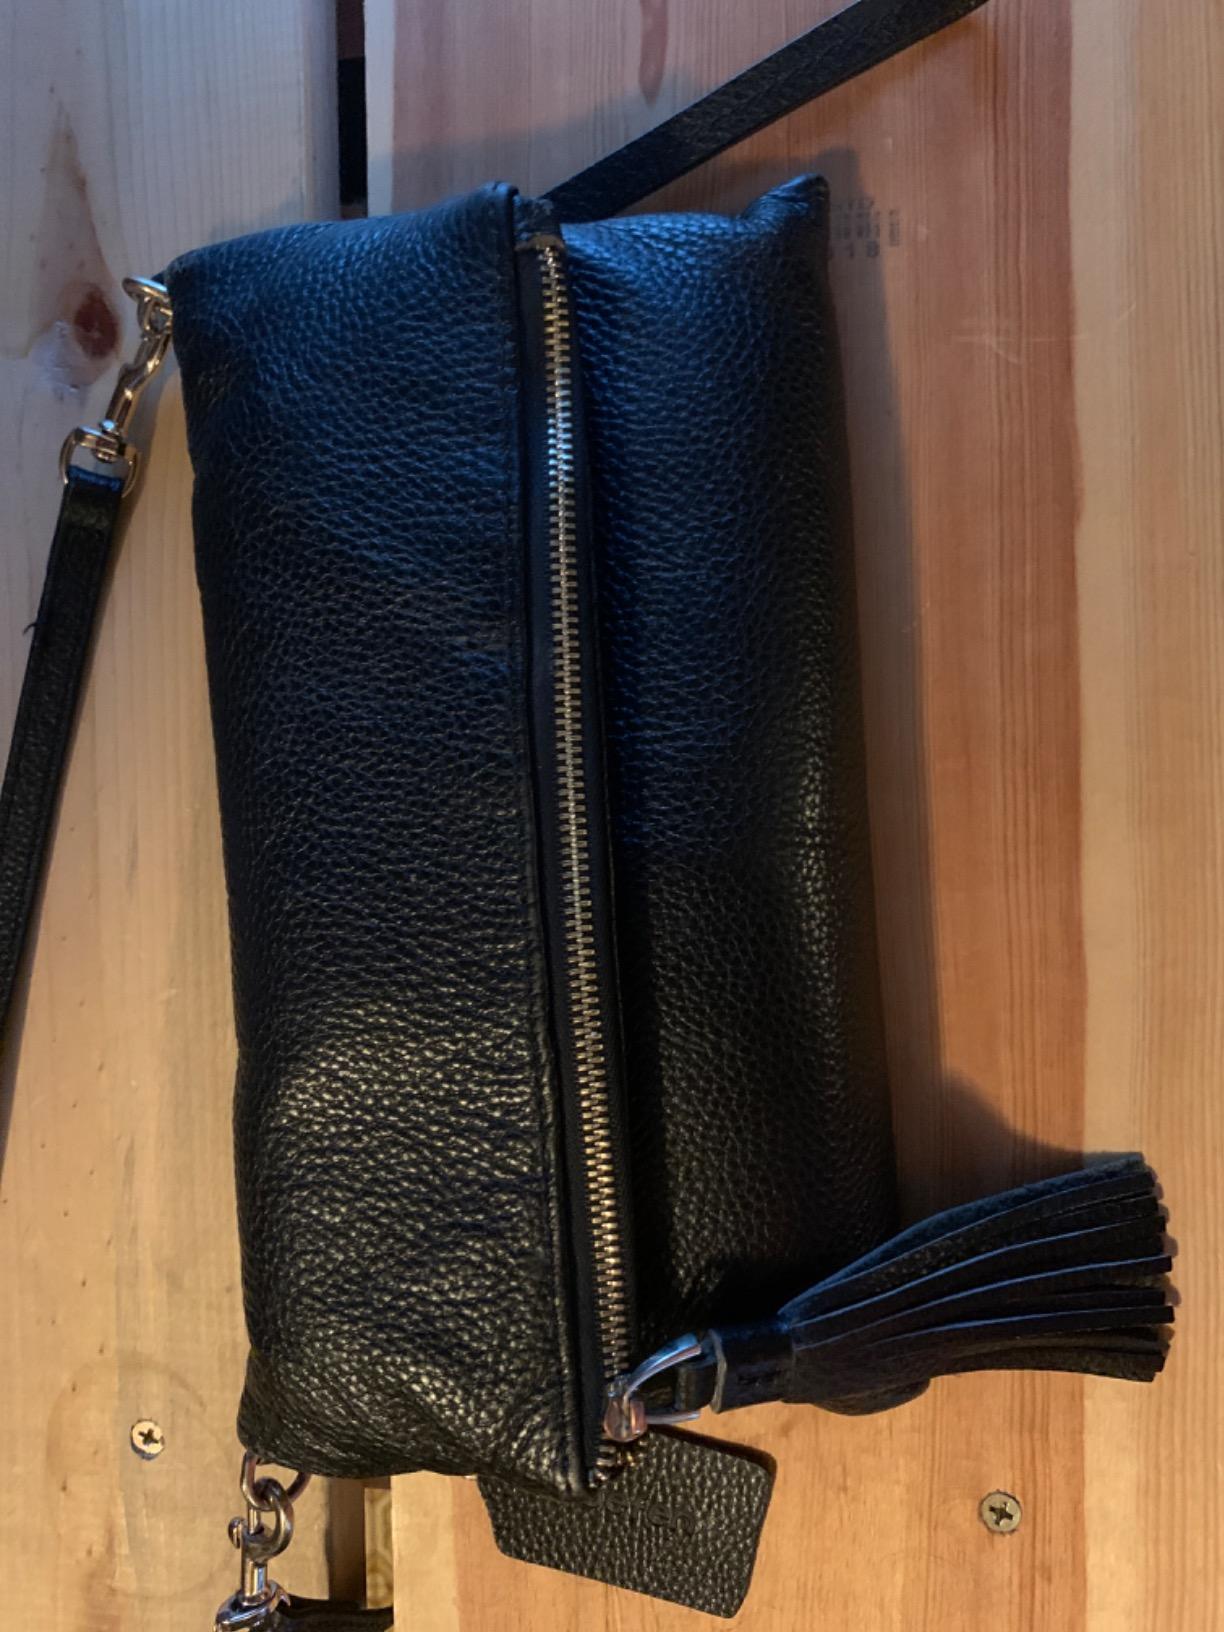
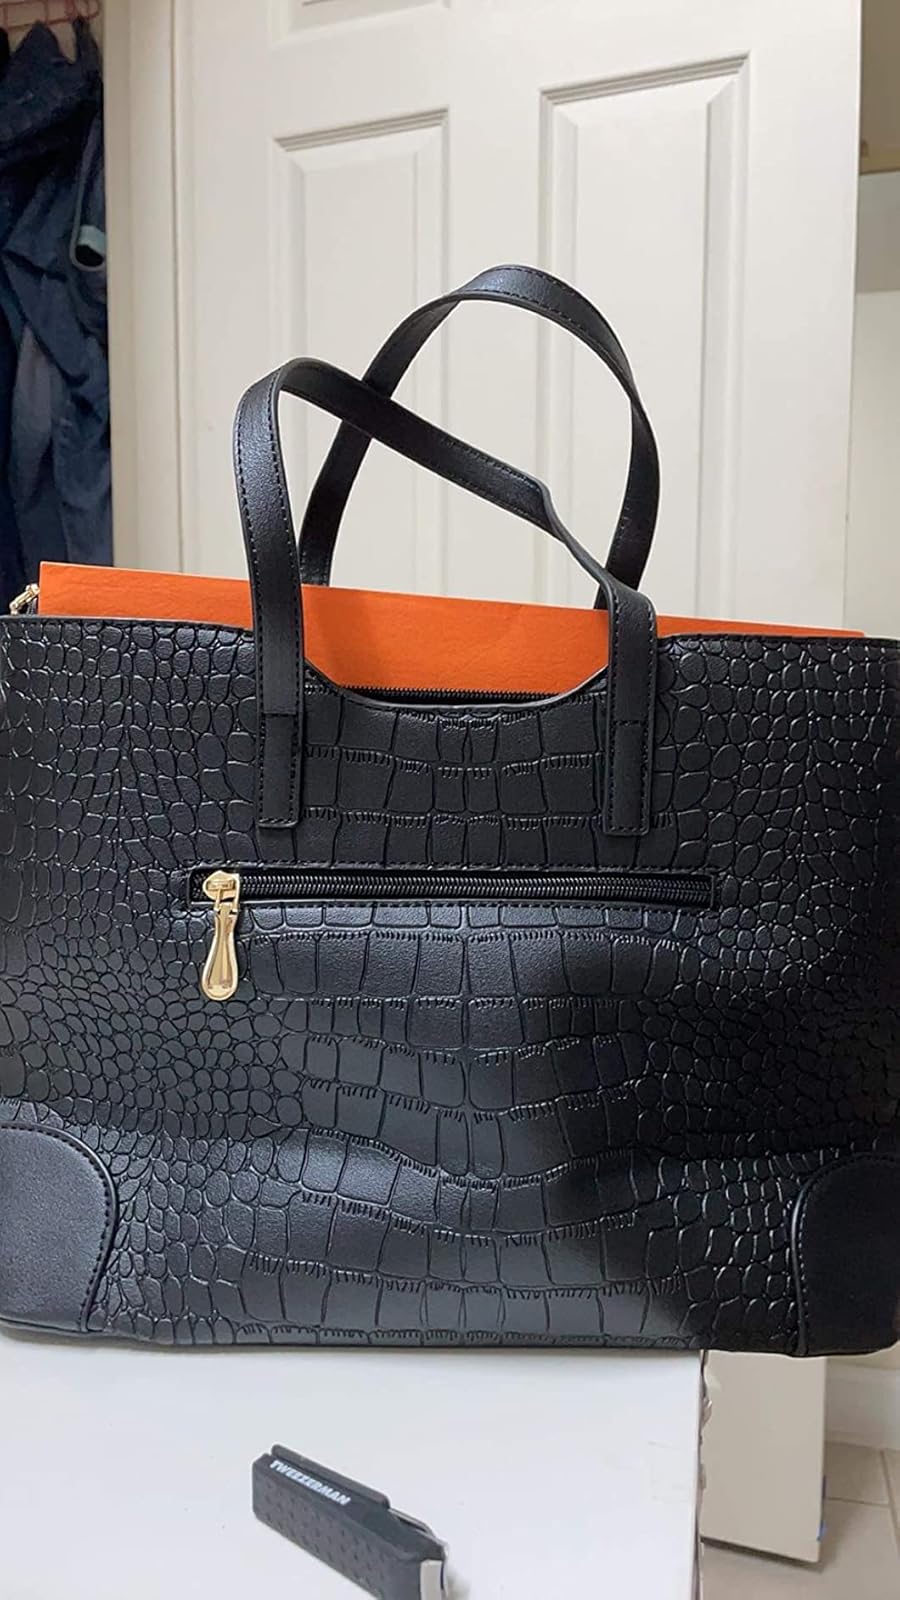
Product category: accessories_handbag
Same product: no